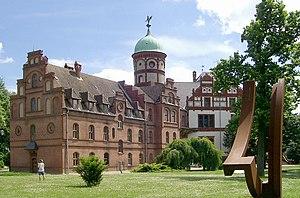
Le château de Wiligrad est un château du Mecklembourg entre Lübstorf et Bad Kleinen au bord du lac de Schwerin.
Lübstorf est une commune d'Allemagne de l'arrondissement du Mecklembourg-du-Nord-Ouest dans l'État du Mecklembourg-Poméranie-Occidentale. Sa population était de 1 479 hab au 31 décembre 2013.